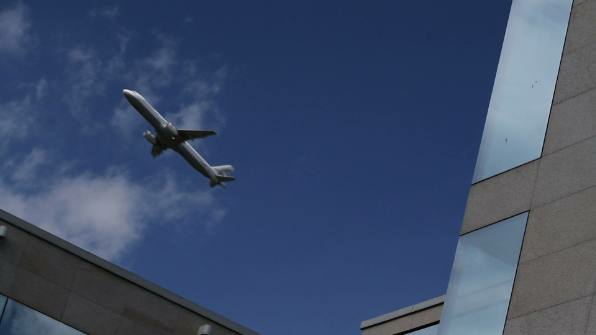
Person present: No